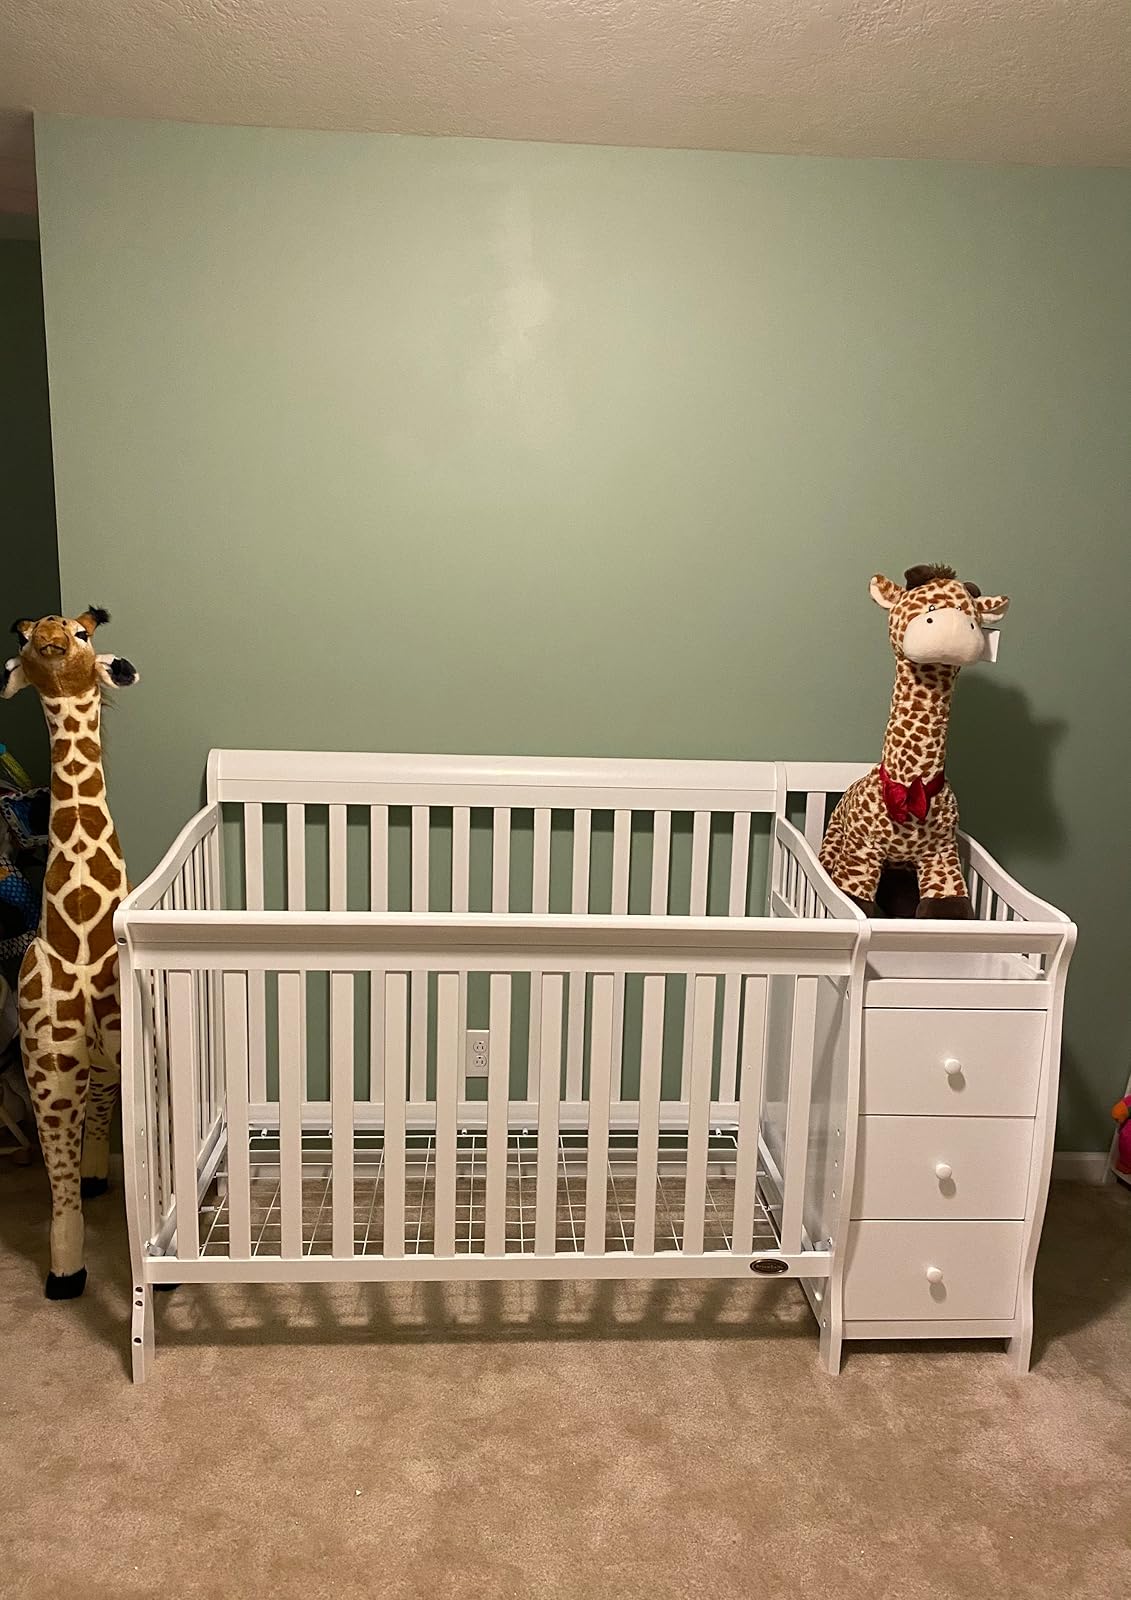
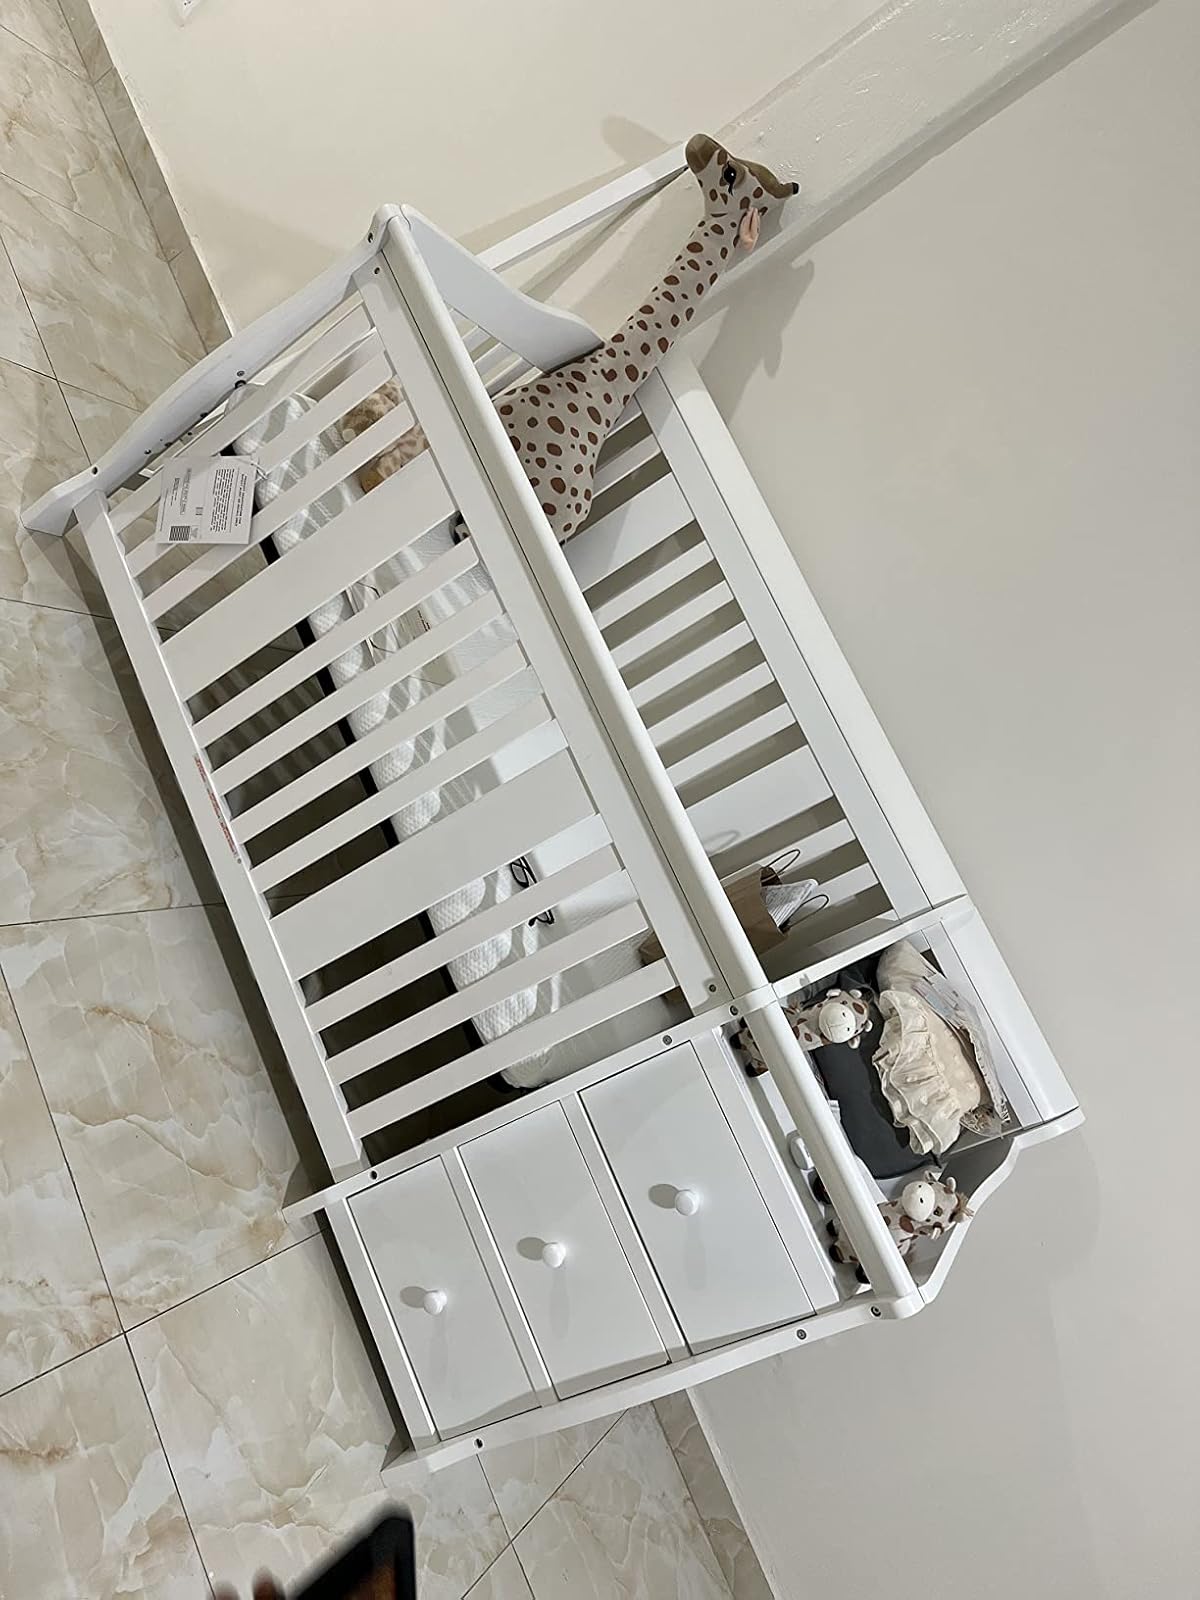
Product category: products_crib
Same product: yes